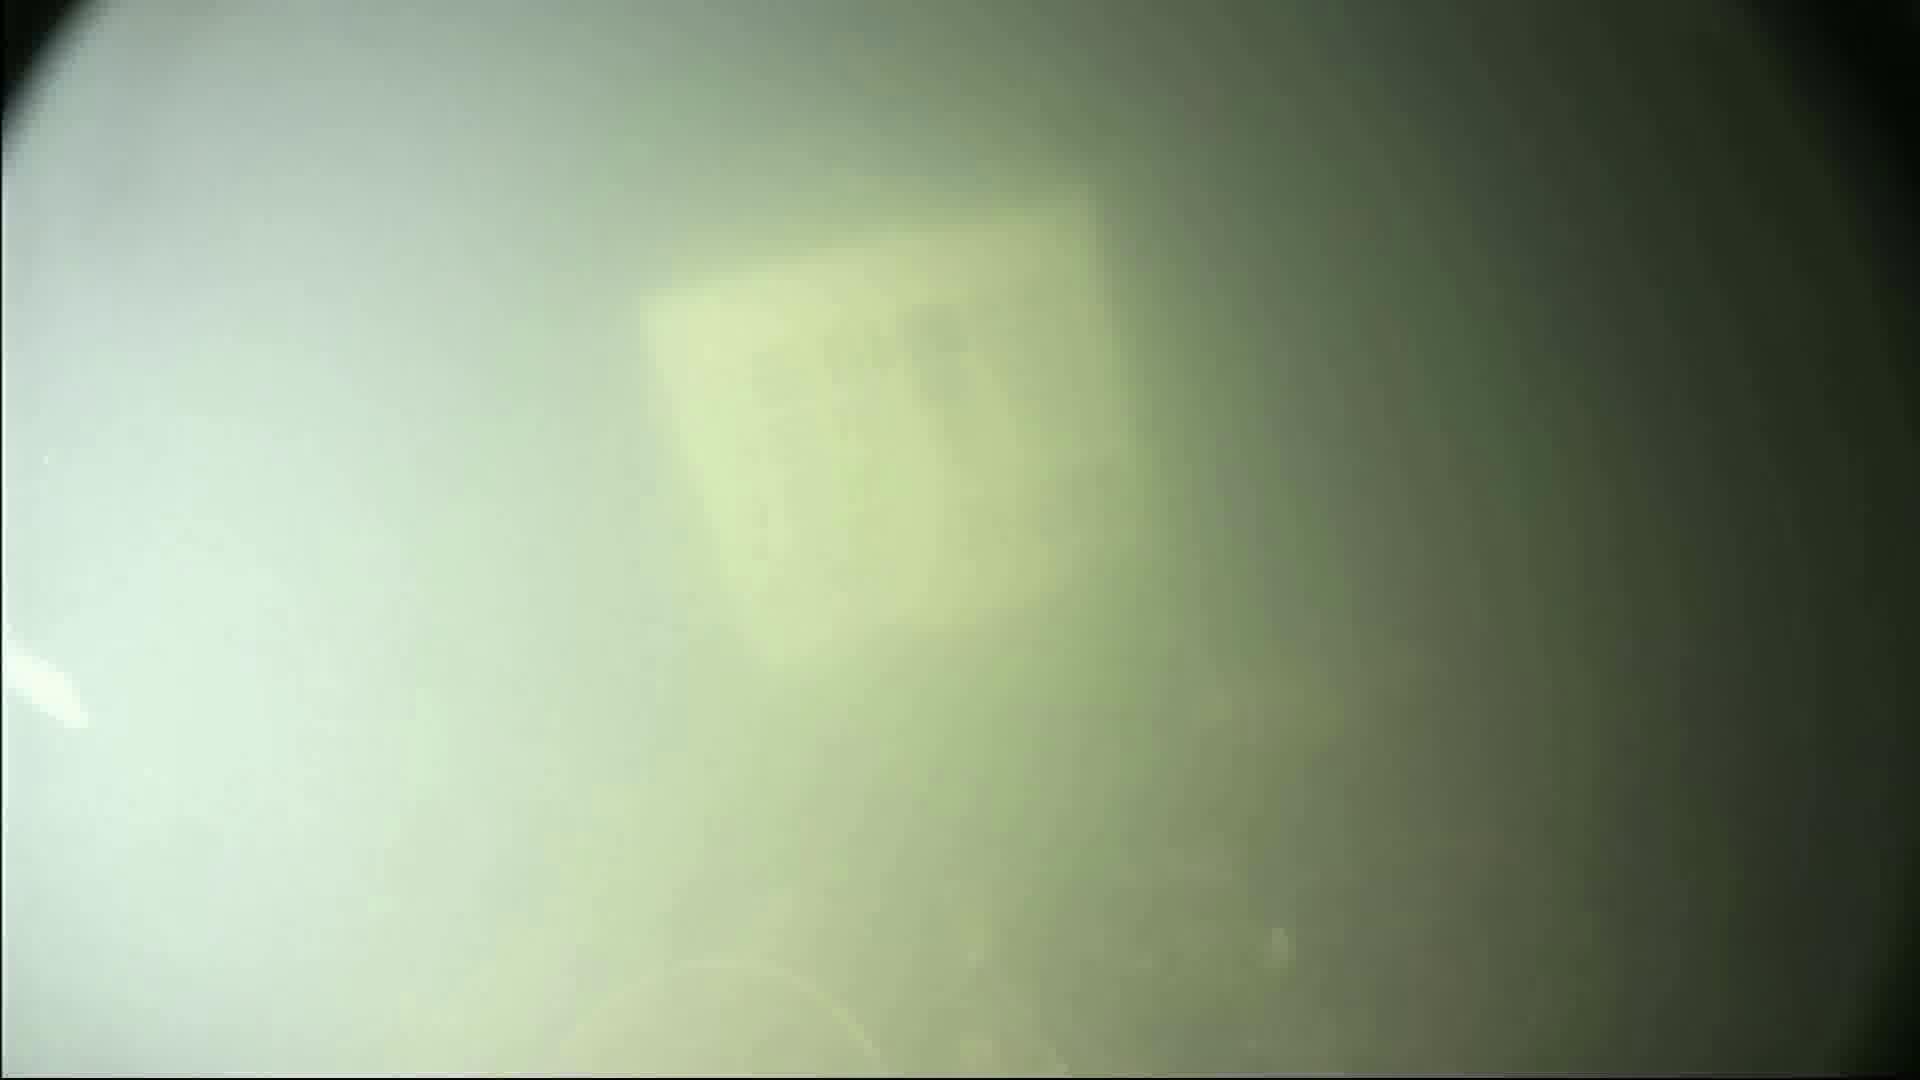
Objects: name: fish